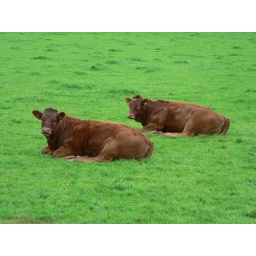
These two stood out so well against the grass - lovely animals